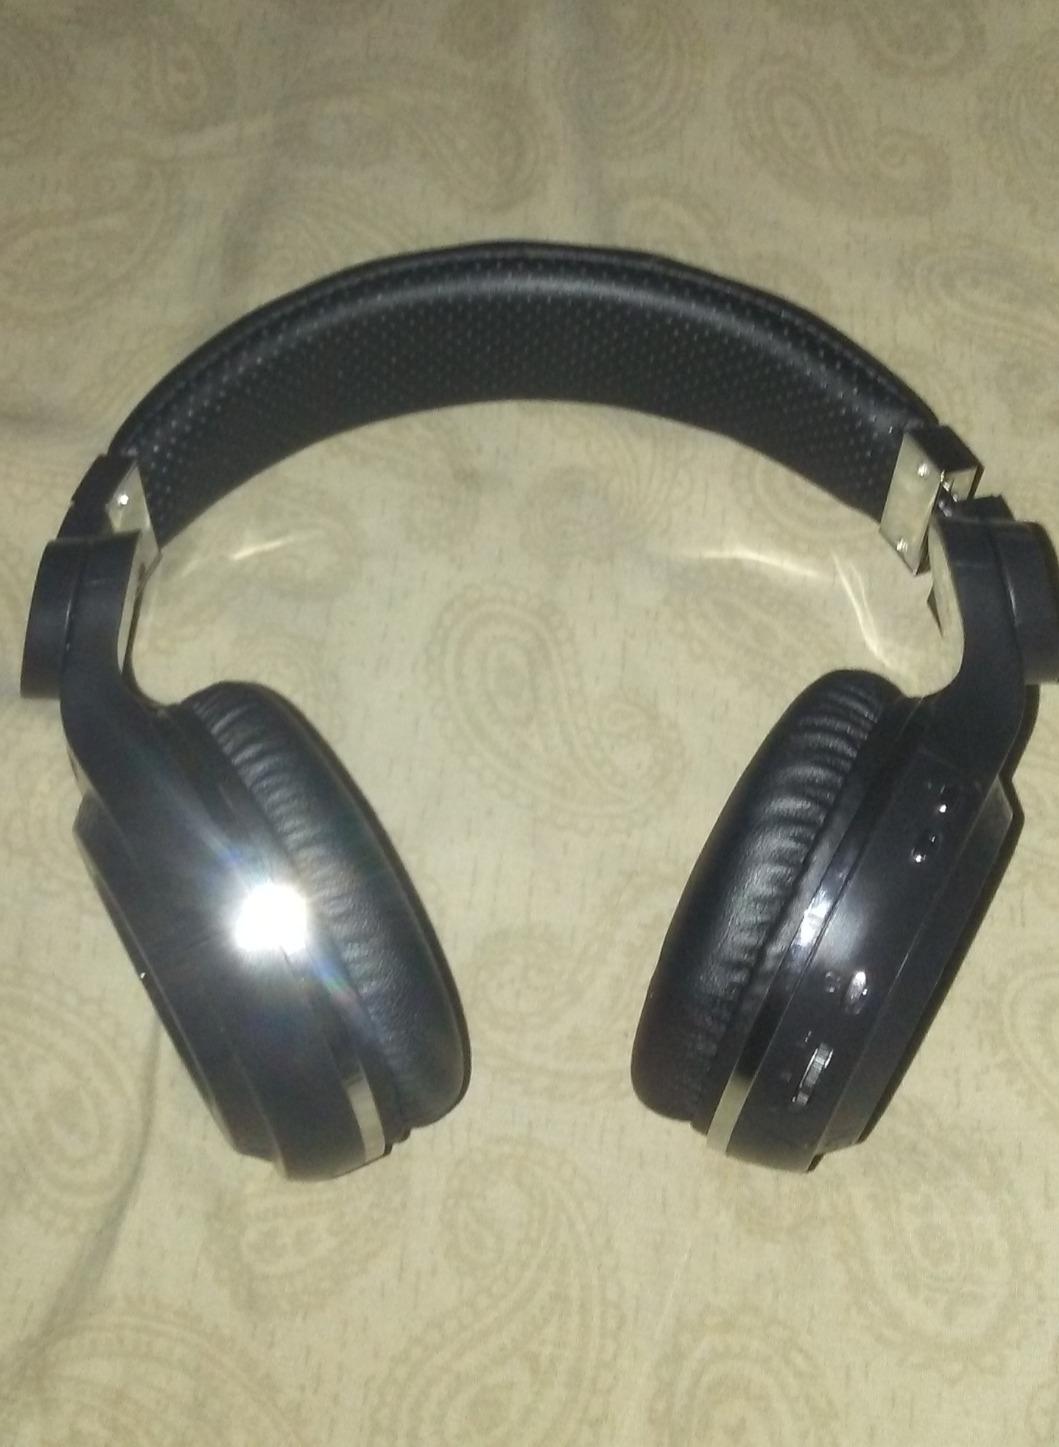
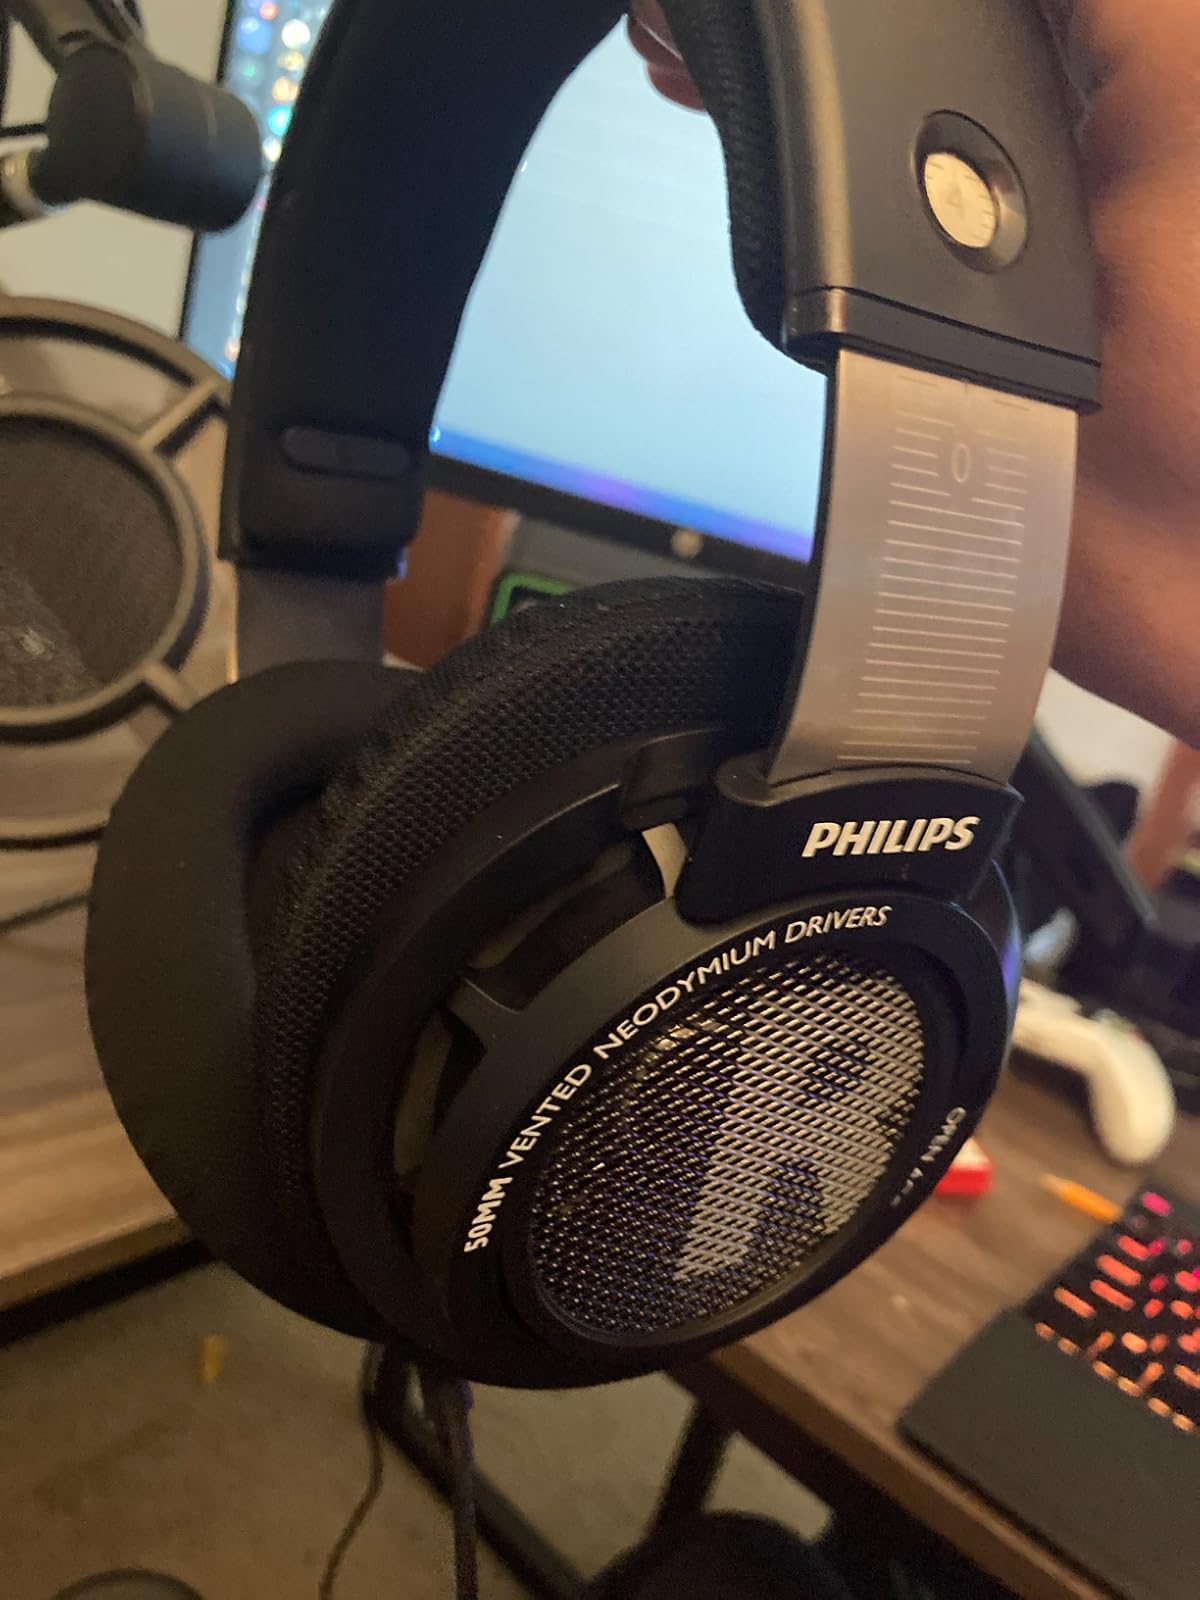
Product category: headphones
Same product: no